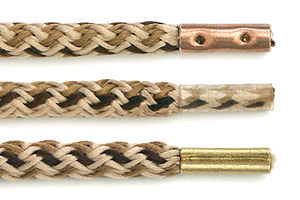
Snørebåndsdup
Tre forskellige snørebåndsdupper.
En snørebåndsdup er en lille plastic- eller metaldup, der sidder for enden af et snørebånd. Duppen forhindrer snoningerne på båndet i at gå op og gør det lettere at føre snoren gennem øjerne.